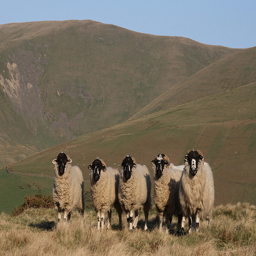
A group of sheep standing next to each other on a hillside.
A group of five sheep standing in a row
A row of black faced sheep stand on a hillside.
Five lambs standing in a field with mountains in the background.
A group of five sheep on a hilly area.